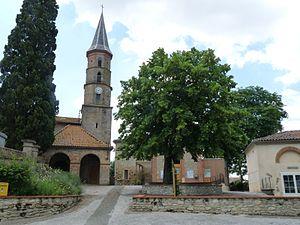
Centre-village, La Salvetat-Lauragais, Haute-Garonne, France
La Salvetat-Lauragais est une commune française située dans le département de la Haute-Garonne, en région Occitanie.
La liste des églises de la Haute-Garonne recense de manière exhaustive les églises situées dans le département français de la Haute-Garonne.